Bryan Little

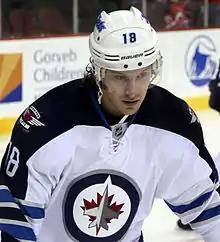
Little with the Winnipeg Jets in March 2013

Bryan Matthew Little (born November 12, 1987) is a Canadian former professional ice hockey centre. Little was selected by the Atlanta Thrashers in the first round, 12th overall, of the 2006 NHL Entry Draft. He played his entire career with the franchise, including after they moved and became the second iteration of the Winnipeg Jets. In November 2019, Little suffered a career-ending injury; he officially retired in 2024.